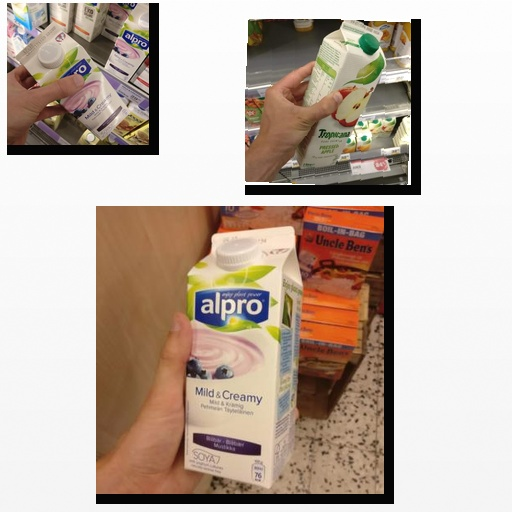
Food items: soyghurt, apple_juice, blueberry_soyghurt